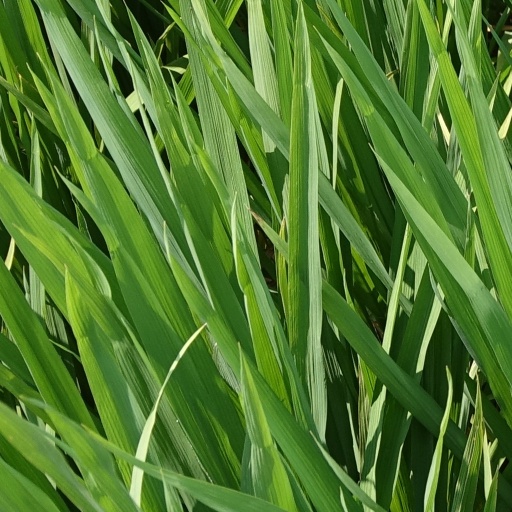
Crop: rice